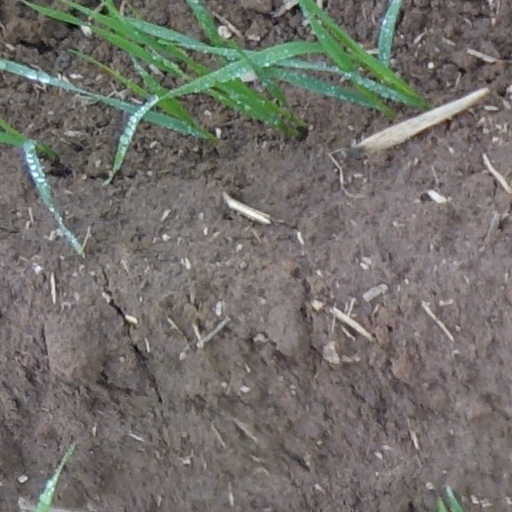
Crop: wheat